Battle of Schellenberg

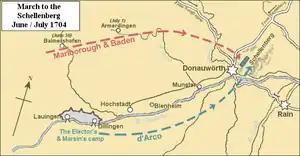
Protagonists march to the Schellenberg June/July 1704.

On the night of 1–2 July, the Allies were camped at Armerdingen, from Donauwörth. It was here when Marlborough received an urgent message from Baron Moltenburg, Prince Eugene's Adjutant-General, that Marshal Tallard was marching with 35,000 troops through the Black Forest to reinforce the Franco-Bavarian army. This news convinced Marlborough that he did not have time for a protracted siege and, despite protestations from Baden – arguing that a direct assault would incur severe casualties – the Duke planned for an outright assault on the position.